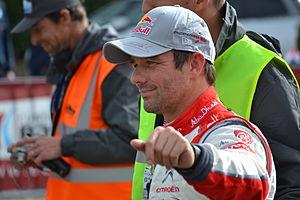
Sébastien Loeb au parc d'assistance de Colmar durant le Rallye de France-Alsace 2013.
Nonuple champion du monde en titre, c'est en 2013 que Sébastien Loeb entame concrètement sa retraite du monde des rallyes, limitant son engagement en WRC à quatre épreuves lorsque son emploi du temps le lui permet. Le pilote alsacien est alors pleinement focalisé sur sa reconversion dans l'univers des circuits, multipliant les expériences et saisissant toutes les opportunités se présentant à lui dans le but de préparer le débarquement de Citroën dans le championnat WTCC à compter de 2014. Il participe ainsi au sein de sa propre écurie à l'intégralité des FIA GT Series, compétition succédant au défunt Championnat du monde FIA GT1. Associé au pilote portugais Álvaro Parente, il y remporte le plus grand nombre de victoires de la saison en dépit de nombreux problèmes ayant affecté sa réussite. Il marque enfin la sphère médiatique en améliorant significativement le record de la course de côte de Pikes Peak pour le compte de Peugeot, devenant le premier pilote à descendre sous la barre des neuf minutes.